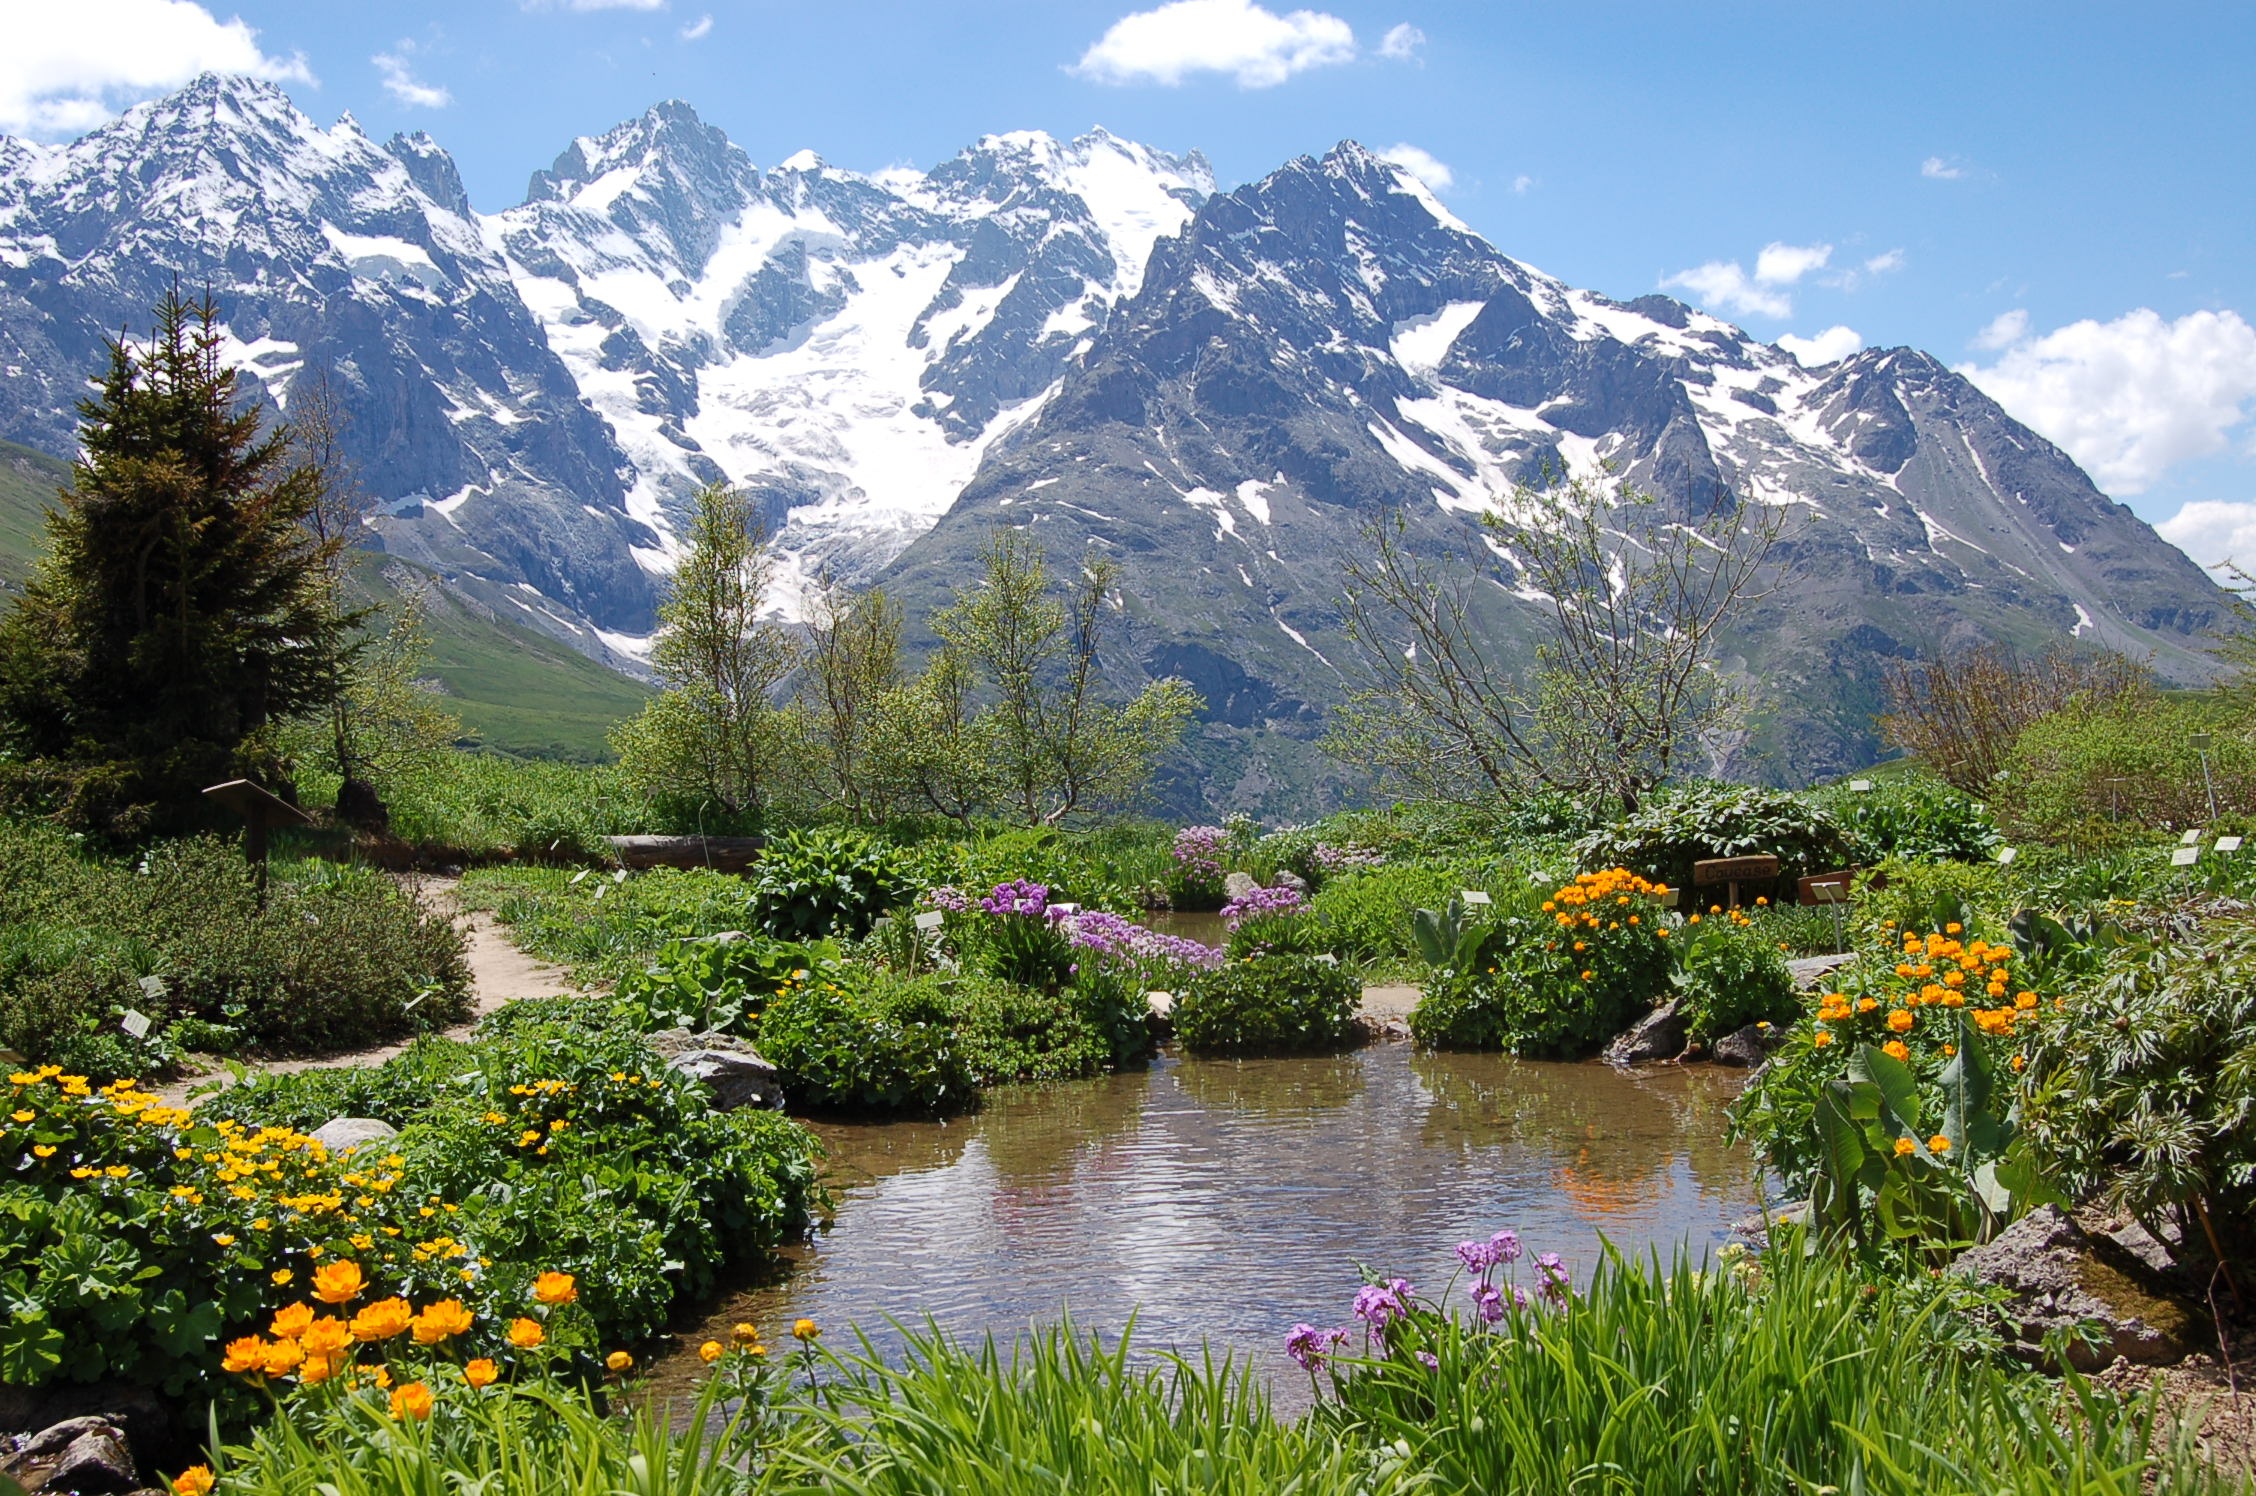
landscape, wilderness, mountain, meadow, flower, lake, valley, mountain range, garden, alps, plateau, botanical garden, ecosystem, landform, hautes alpes, mountainous landforms, cervical lautaret